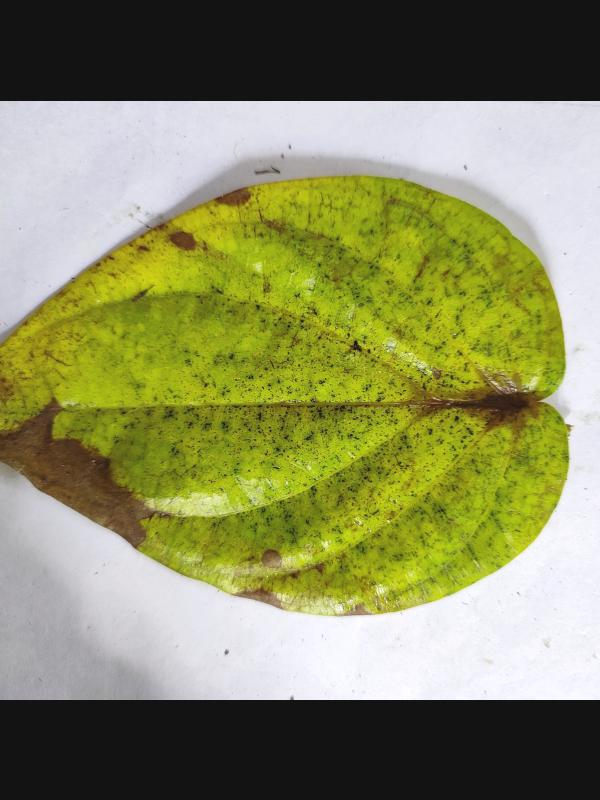
Label: Dried_Leaf